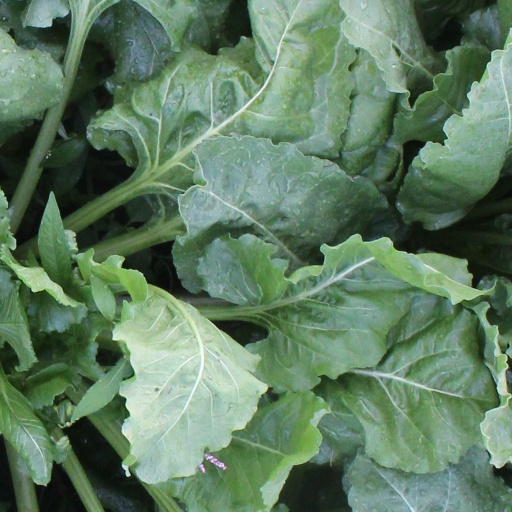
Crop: sugar beet